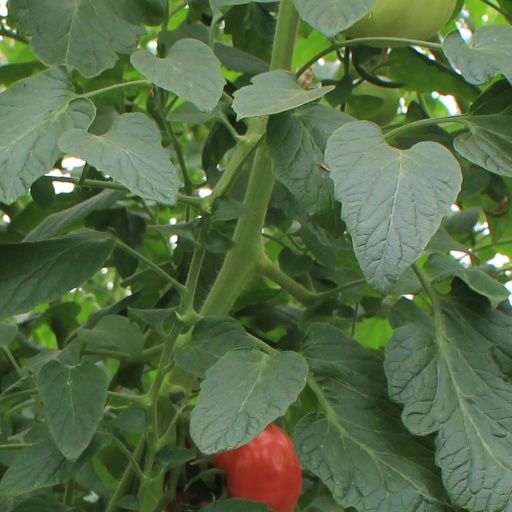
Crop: tomato